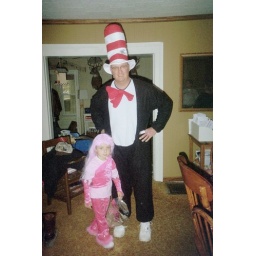
lava girl and cat in the hat-07